Hispano-Suiza E-30

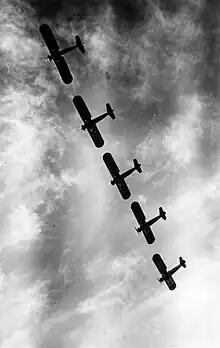
Hispano E-30s of "Aeronáutica Naval" in formation

Before 1930, Hispano-Suiza had built aircraft designed elsewhere and from 1928 had produced metal framed Nieuport-Delage 52 fighters for the "Aviación Militar". This contract encouraged them to design an intermediate military trainer to prepare Spanish pilots for the Nieuport and also to provide advanced training for blind flying, gunnery, bombing, photo-reconnaissance and wireless operation. It was also to be suitable for liaison duties. The resulting aircraft was called the E-30, where E stood for "Escuela" (in English, training) and the 30 was from the design year of 1930. It was a single engine, parasol wing monoplane, seating two in tandem.